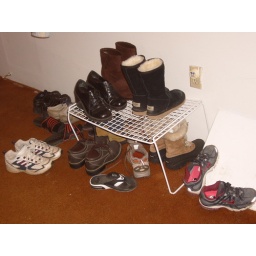
Mine and my roommate's shoes by the door and the rack that got in a fight with a drunk person and lost